Ham House

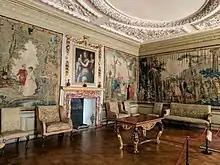
A photograph of a richly-decorated room, with walls covered by tapestries and several pieces of sitting room furniture as well as an elaborately-carved ceiling

The Library dates from the 1672–74 enlargement of the house. The architectural historian Mark Girouard considers it probably "the oldest country house library" still in existence. Although some shelves were moved from what is now the Queen's Antechamber, most of the cedar fixed furniture, including the secretaire, was provided by Henry Harlow. The Duke of Lauderdale added substantially to the contents: he was an avid reader and collector (so much so that his Highgate house was said to be in danger of collapse due to the weight of his substantial book collection), and he owed huge sums to booksellers when he died. Mark Purcell, in his 2017 study "The Country House Library", notes that the probate inventory undertaken on the Duke's death estimated the value of his books at half of the total worth of the house's chattels. Many volumes were sold at auctions between 1688 and 1692, in part due to the Duchess's money difficulties upon the Duke's death.